Thirunarayur Nambi Temple

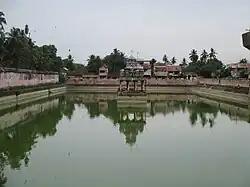
The temple tank adjacent to the temple

As per Hindu legend, the sage Medhavi was doing penance at this place. While taking a bath in the river, he found an image of Chakratalvar entwined with Yoga Narasimha. A divine voice asked him to install the image in his hermitage and worship it. The goddess Niladevi, the aspect of Lakshmi, and a consort of Vishnu chose to grow in the hermitage and appeared to the sage in the form of a small girl under a tree (Vanjula Tree) and hence Madhavi Maharishi named her "VANJULAVALLI". Vishnu traveled in search of Niladevi (Vanjulavalli) on his vehicle Garuda, the demigod-eagle. Garuda found the presence of Niladevi in the hermitage. Vishnu appeared to Medhavi, pleased by the latter's devotion and asked his daughter to be married to him. The sage happily married Vanjulavalli to Vishnu and requested him to stay in his place, which Vishnu accepted. There is another local legend that king Kochengat Cholan was once defeated and he was advocated to seek the blessings of Vishnu, which he obliged.